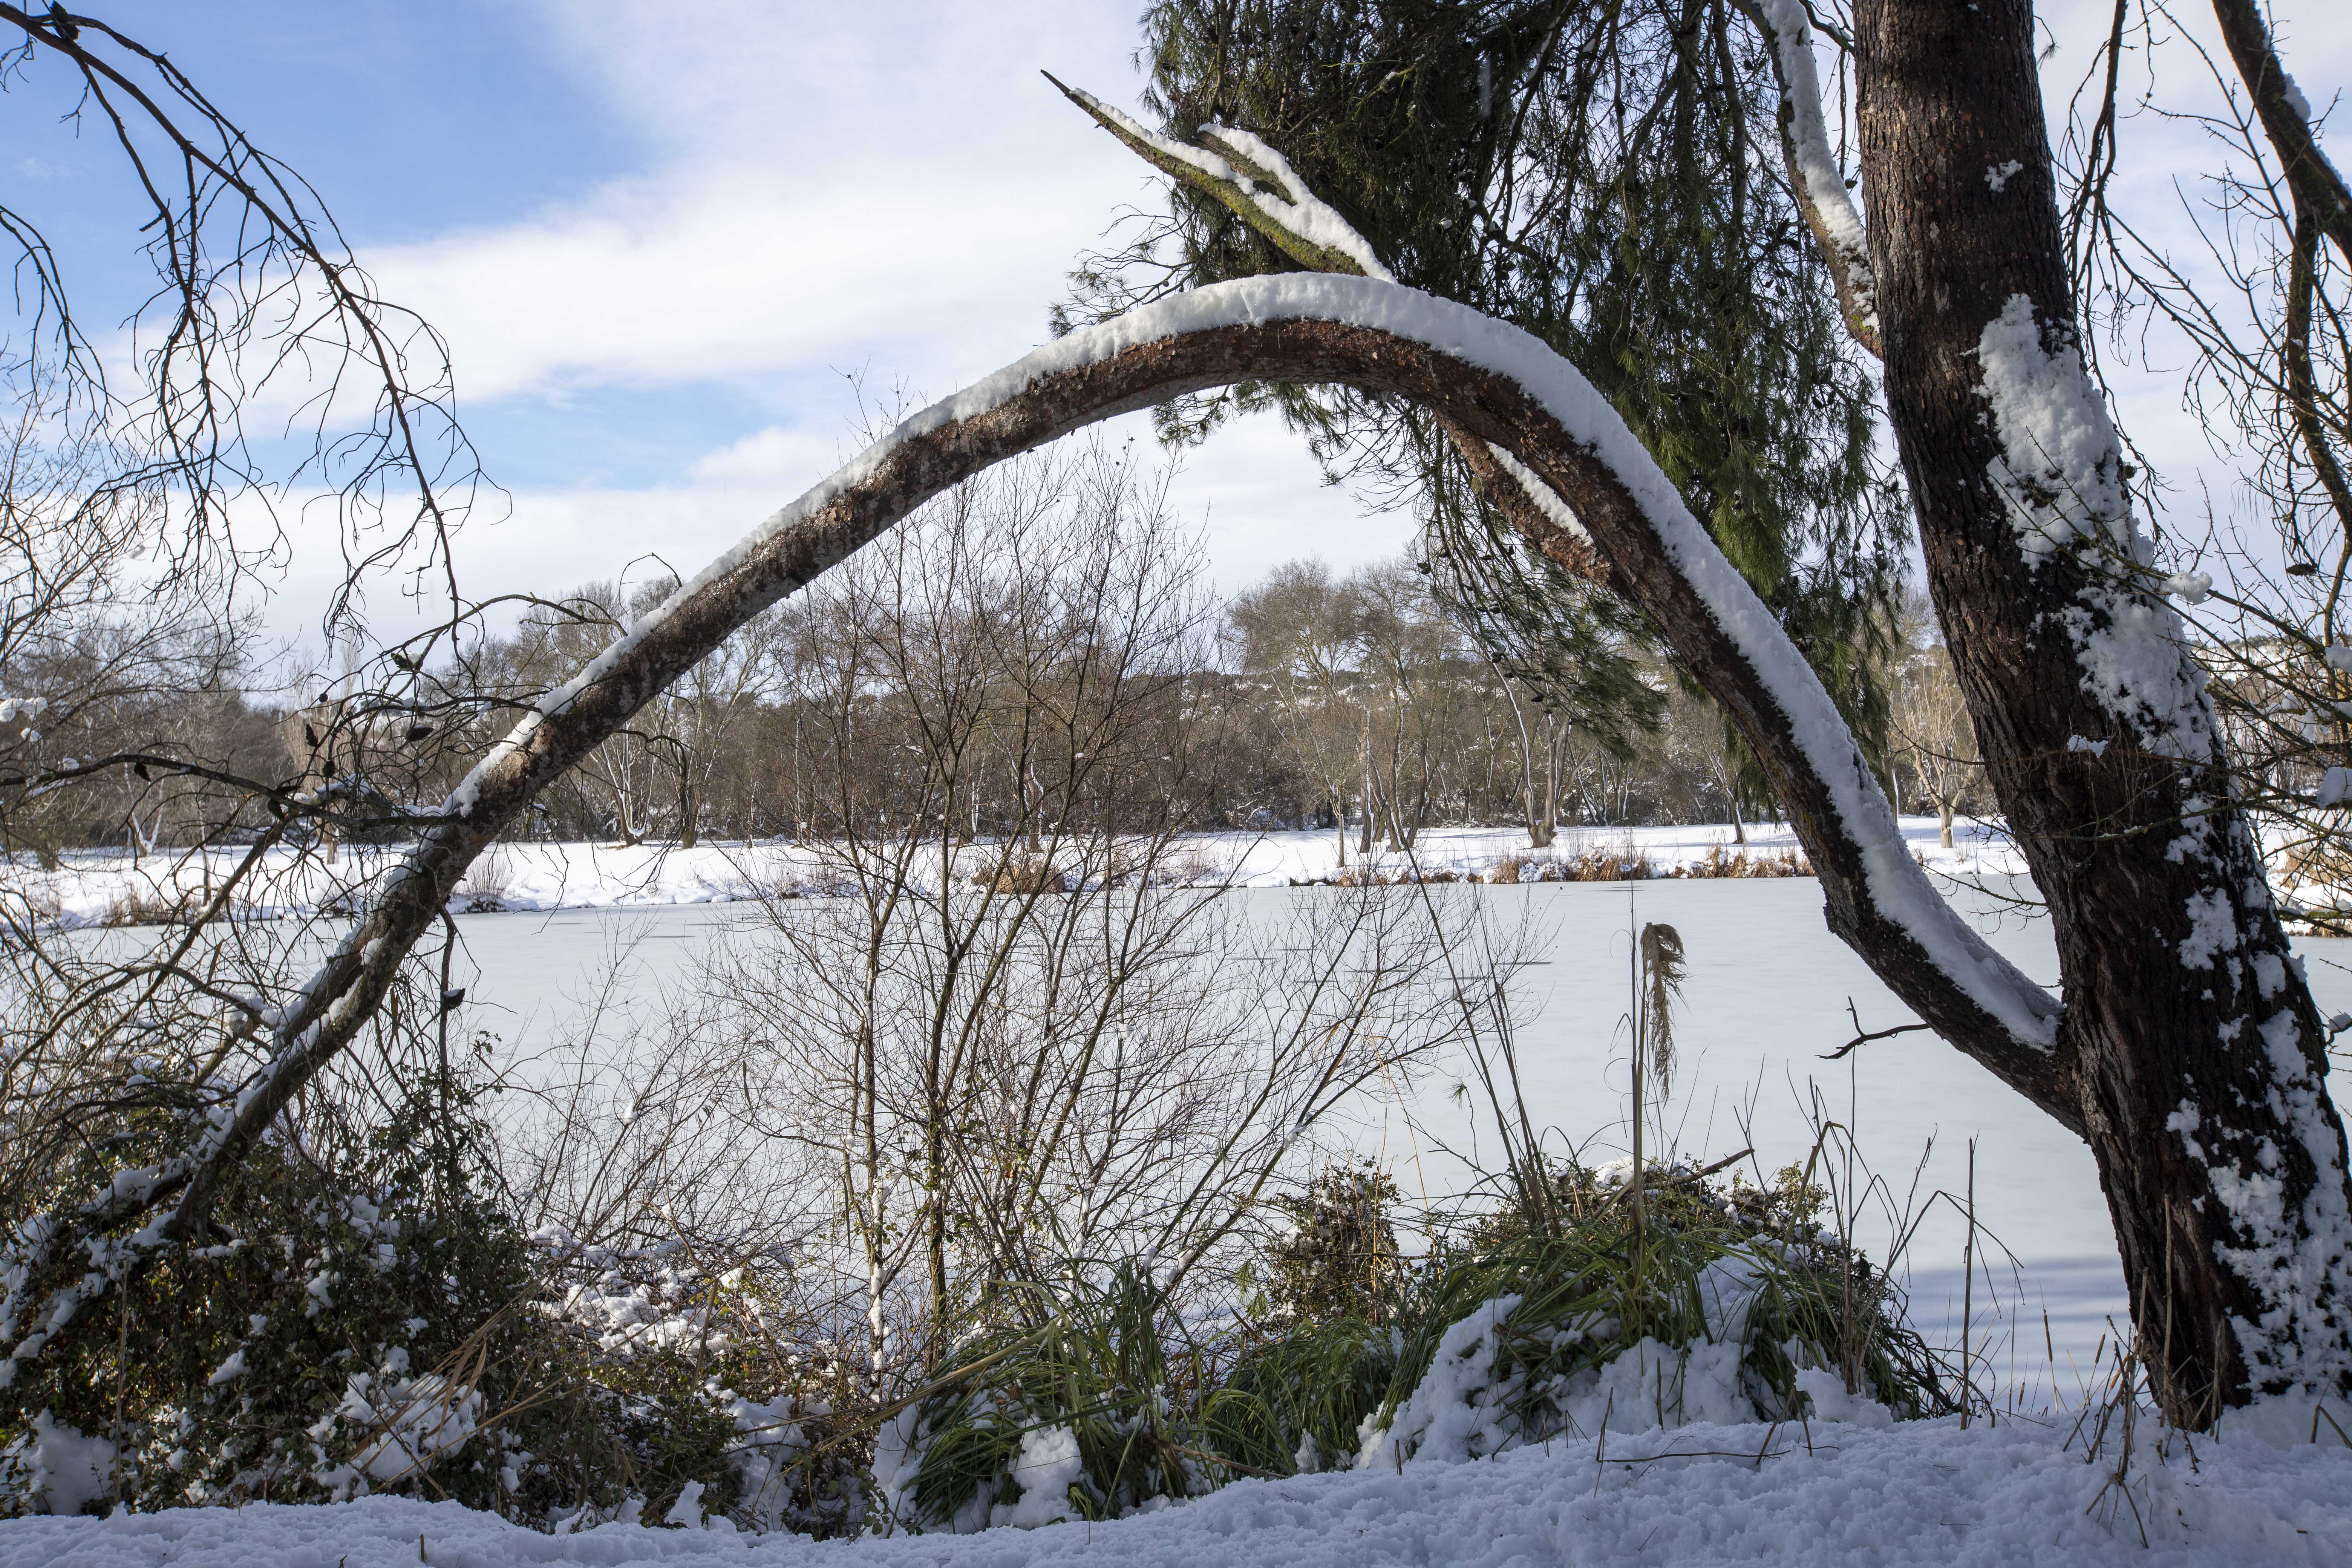
natural, branch, winter, twig, freezing, snow, trunk, arch, frost, precipitation